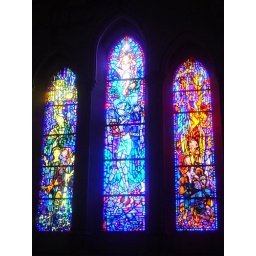
One of the many unique stained glass windows in the cathedral.